Leszek Długosz

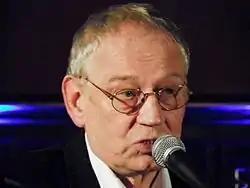
Leszek Długosz

Leszek Marek Długosz (18 June 1941 – 23 March 2024) was a Polish actor, poet, writer and composer. For many years he was a member of cabaret "Piwnica pod Baranami", one of the most famous cabarets during the times of People's Republic of Poland.